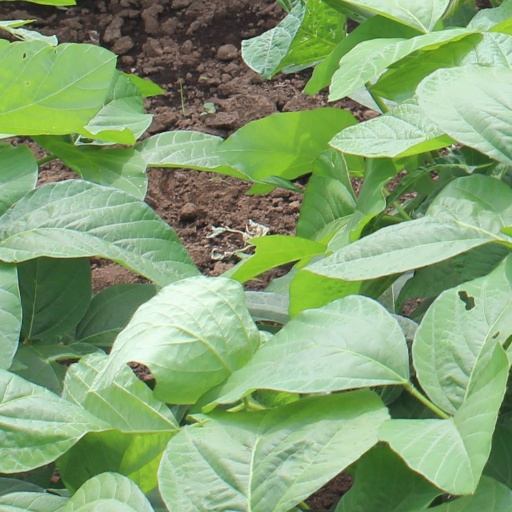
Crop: soybean